Harvard Business Review

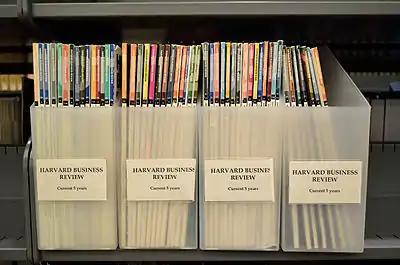
Some issues of "Harvard Business Review"

Harvard Business Review (HBR) is a general management magazine published by Harvard Business Publishing, a not-for-profit, independent corporation that is an affiliate of Harvard Business School. "HBR" is published six times a year and is headquartered in Brighton, Massachusetts.